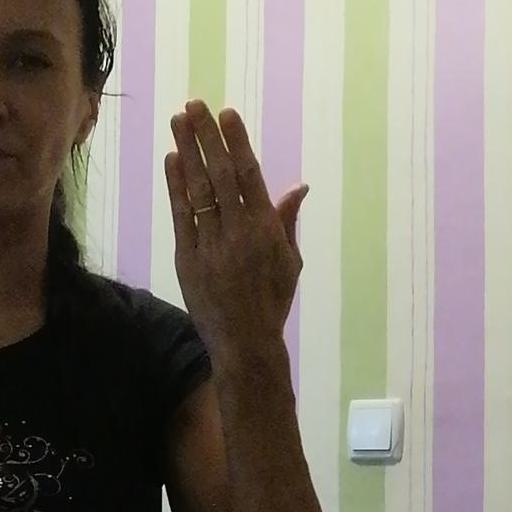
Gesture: stop_inverted